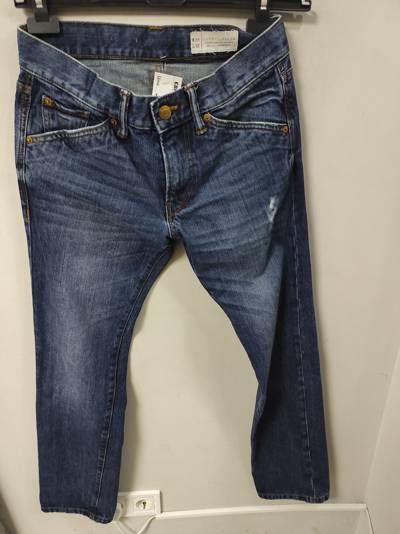
Waste category: clothes